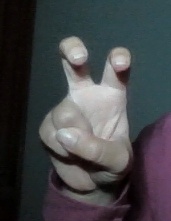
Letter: toot